Jan. E. Man

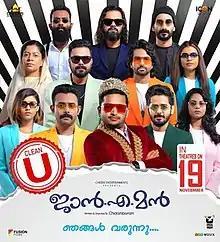
Theatrical release poster

Jan.E.Man is a 2021 Indian Malayalam-language comedy drama film written and directed by Chidambaram in his directorial debut. It was co-written by Ganapathi (Chidambaram's younger brother) and Sapnesh Varachal. The film stars Basil Joseph, Lal, Arjun Ashokan, Balu Varghese and Ganapathi S Poduval in important roles. The film was produced by Lakshmi Warrier, Ganesh Menon, Sajith Kookal and Shawn Antony under the banner of Cheers Entertainment. The film was released on 19 November 2021, and was unanimously met with critical acclaim with praise towards the performances (particularly Basil Joseph's and Balu Varghese's), clean humour, emotional depth, story and Chidambaram's direction.